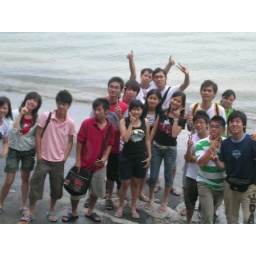
in the beach of the black sand. aka. pantai pasir hitam